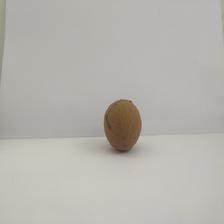
Size: Spoiled